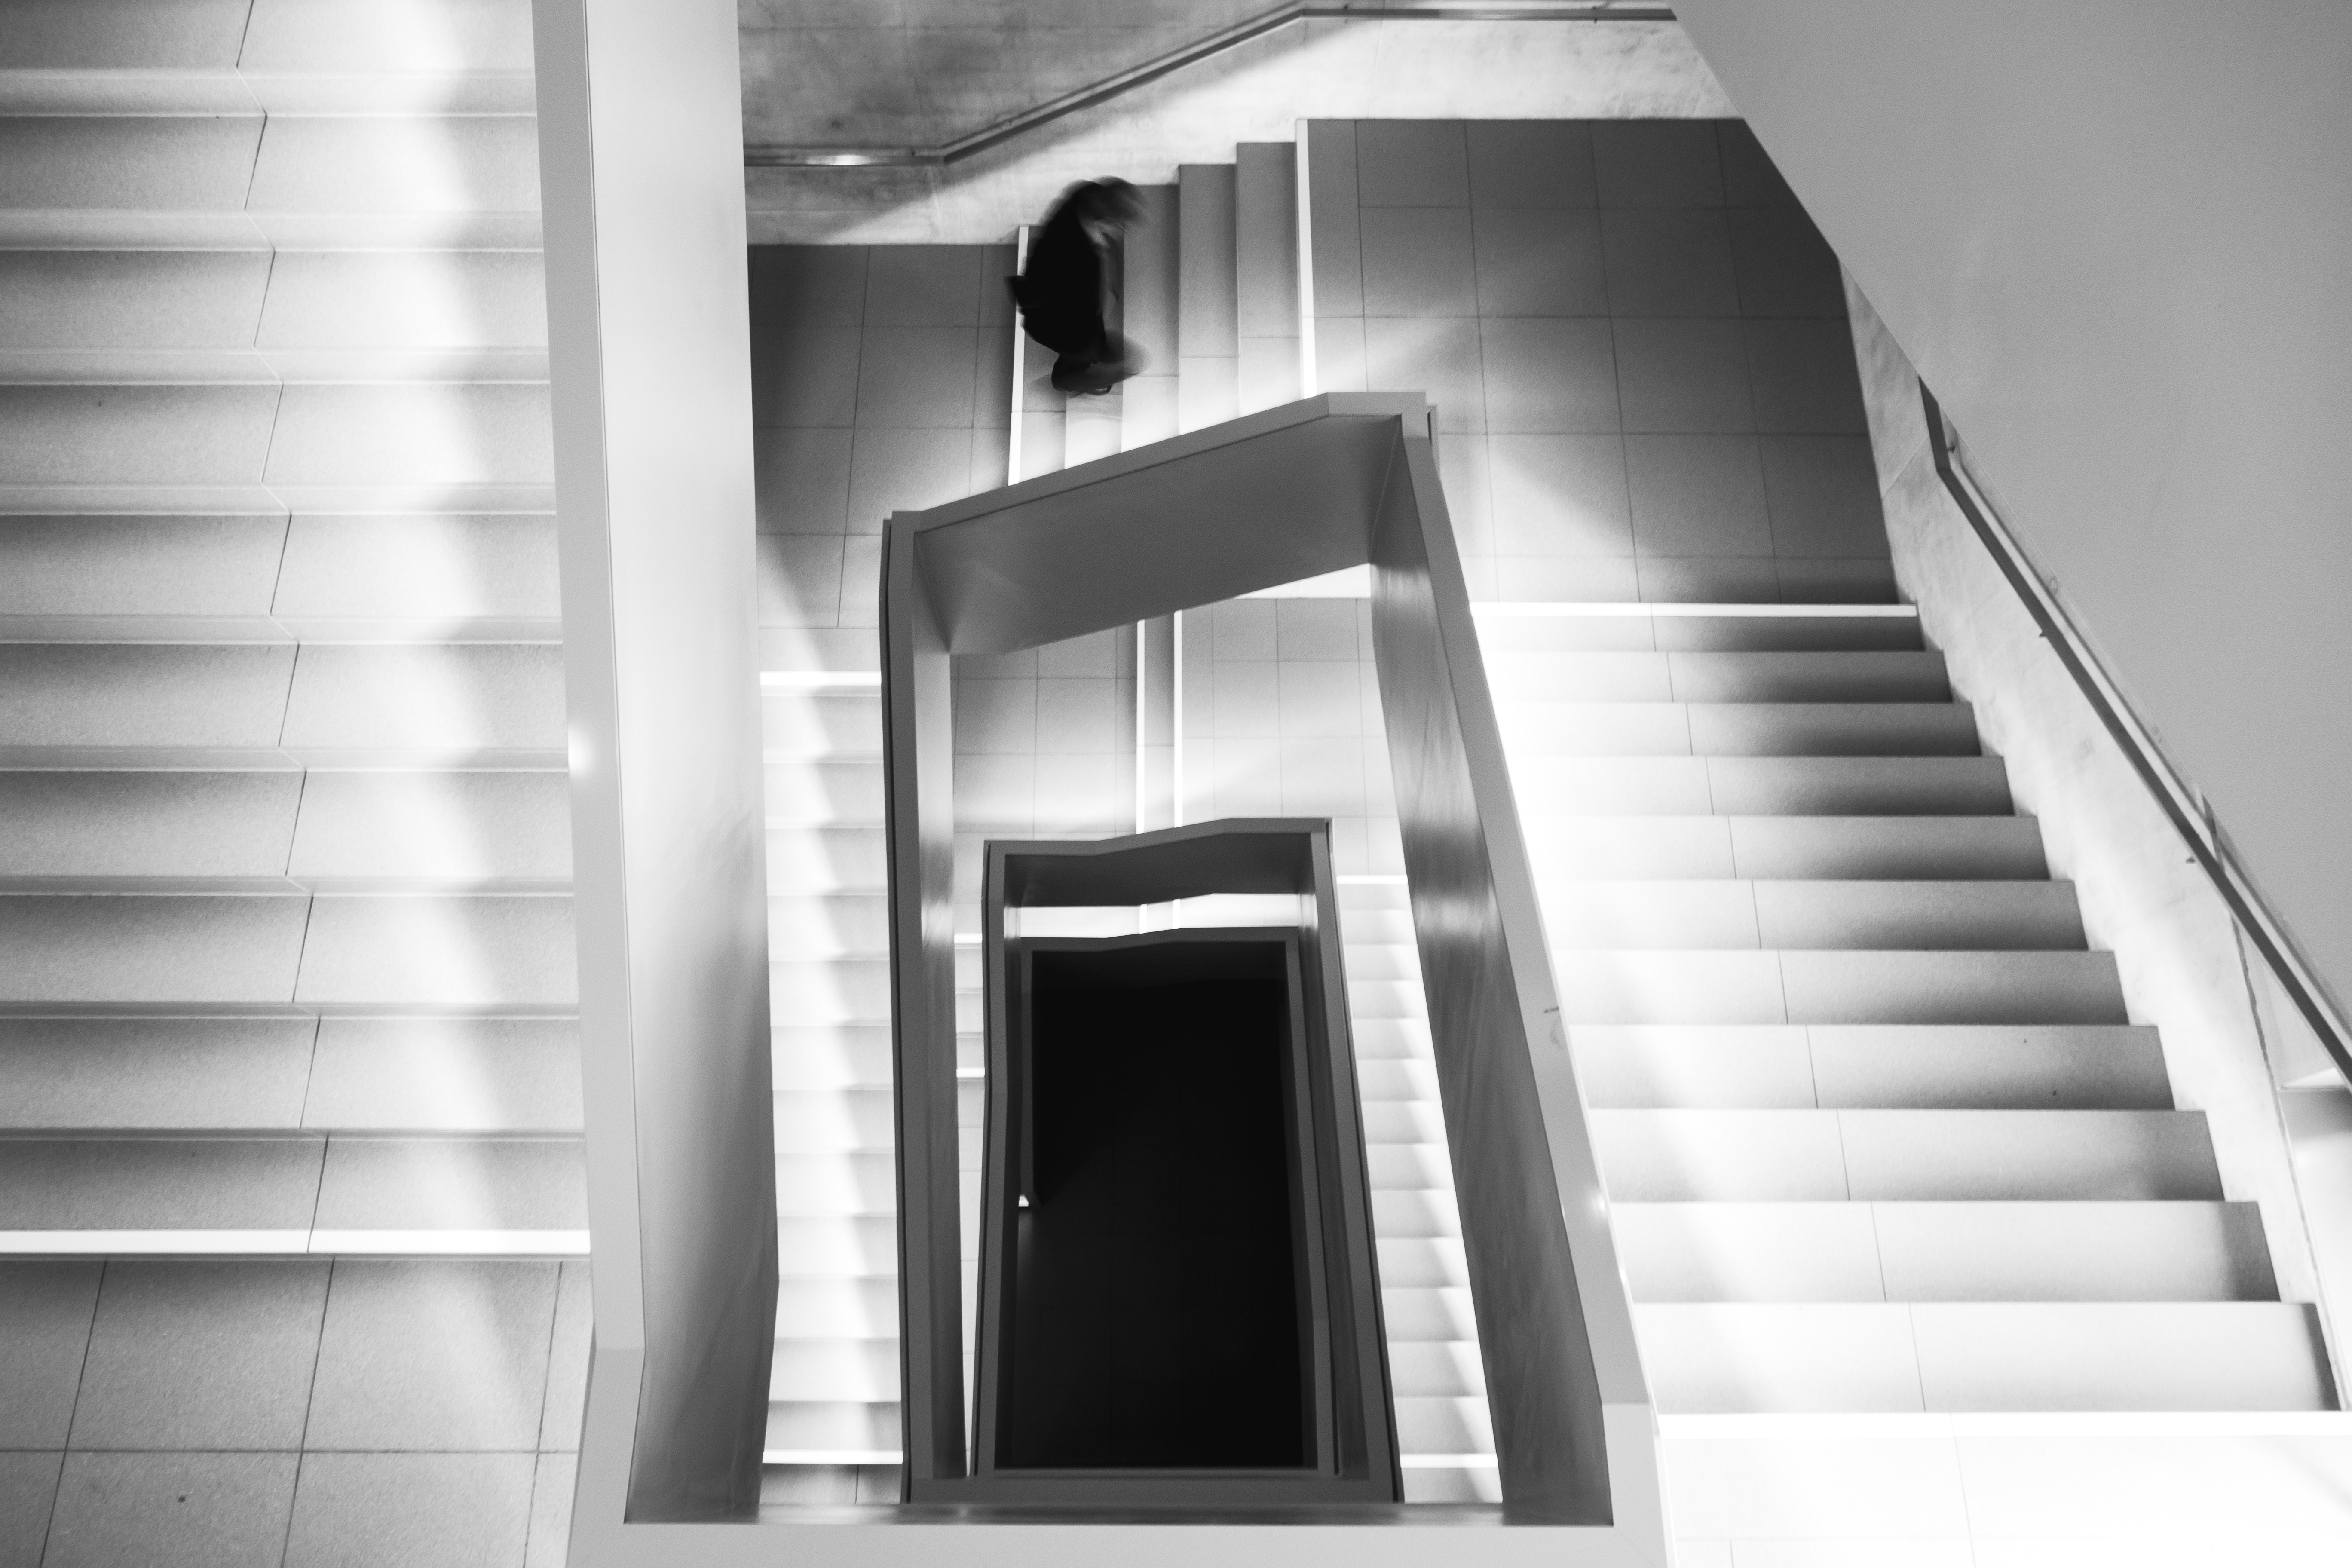
light, black and white, architecture, white, street, house, round, window, steps, hall, facade, professional, black, monochrome, lighting, interior design, lines, library, design, stairs, symmetry, shape, nuremberg, sonystreetphotographer, n rnberg, corners, sonyphotographer, daylighting, monochrome photography, window covering